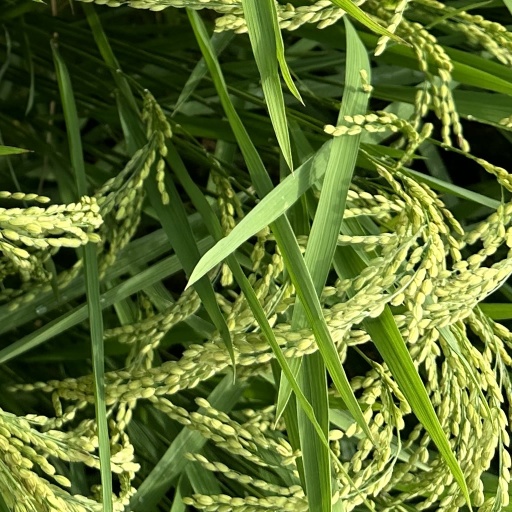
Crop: rice